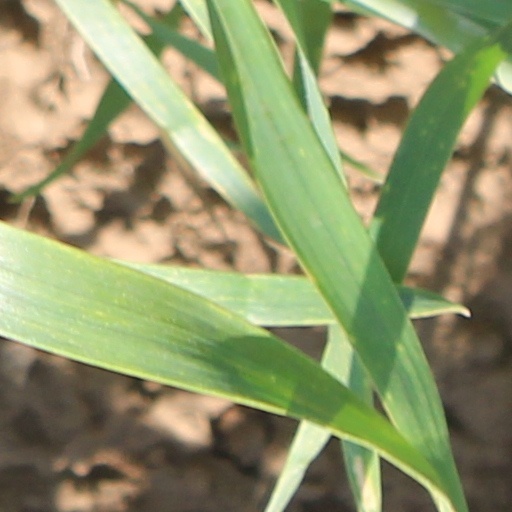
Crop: wheat